Mount Molloy, Queensland

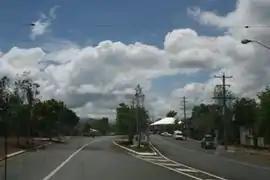
Mount Molloy streetscape, 2012

Djabugay (also known as Djabuganjdji, Tjupakai) is a language of Far North Queensland, particularly the area around the Kuranda Range and Barron River Catchment. The Djabugay language region includes the land within the local government boundary of Cairns Regional Council.